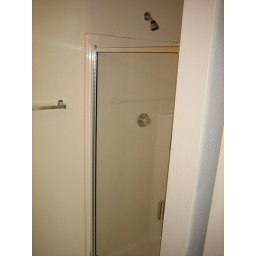
I have a shower door in the bathroom attached to the master bedroom.